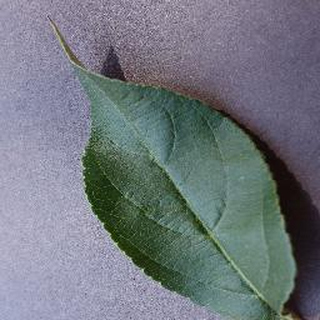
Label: healthy_apple